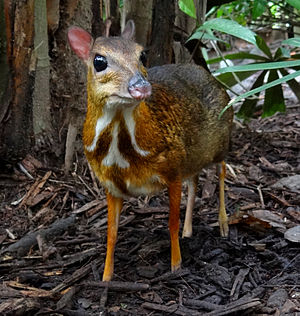
Dværghjorte
Lille dværghjort (Tragulus kanchil)
Dværgjorte er en familie af firemavedrøvtyggere i ordenen Parrettåede hovdyr.